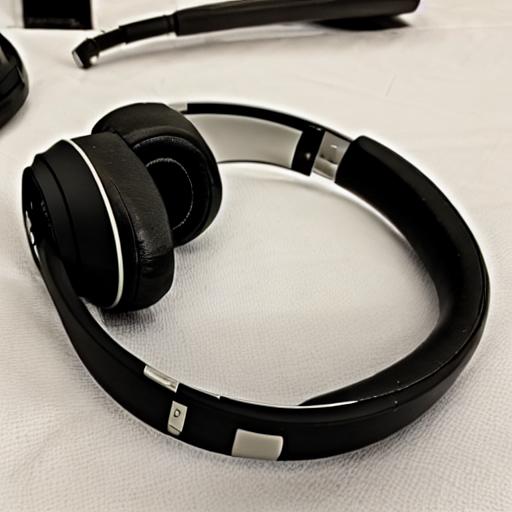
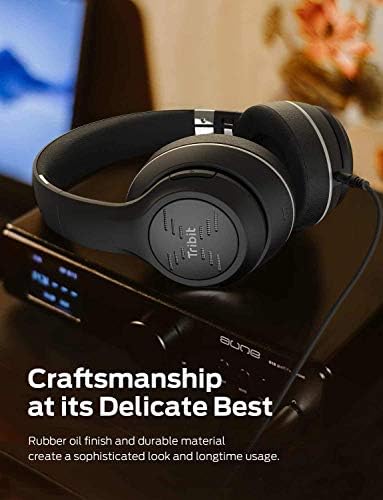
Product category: headphones
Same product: no